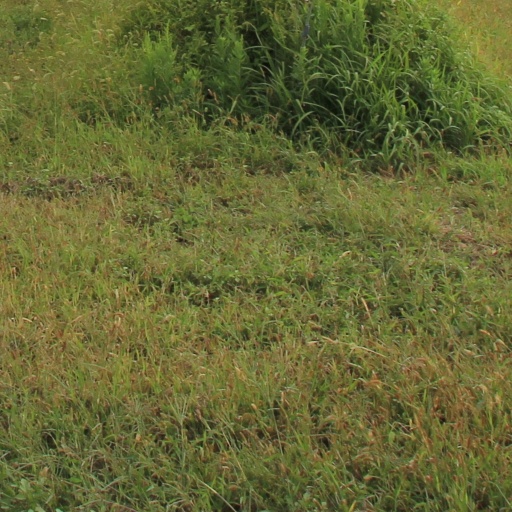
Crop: grape